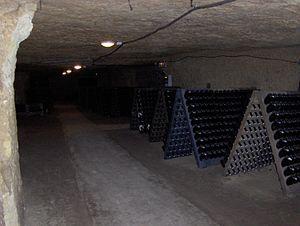
Le vouvray est un vin blanc français d'appellation d'origine contrôlée produit autour de Vouvray, en Indre-et-Loire. Il existe avant tout en vin tranquille et aussi en vin effervescent.